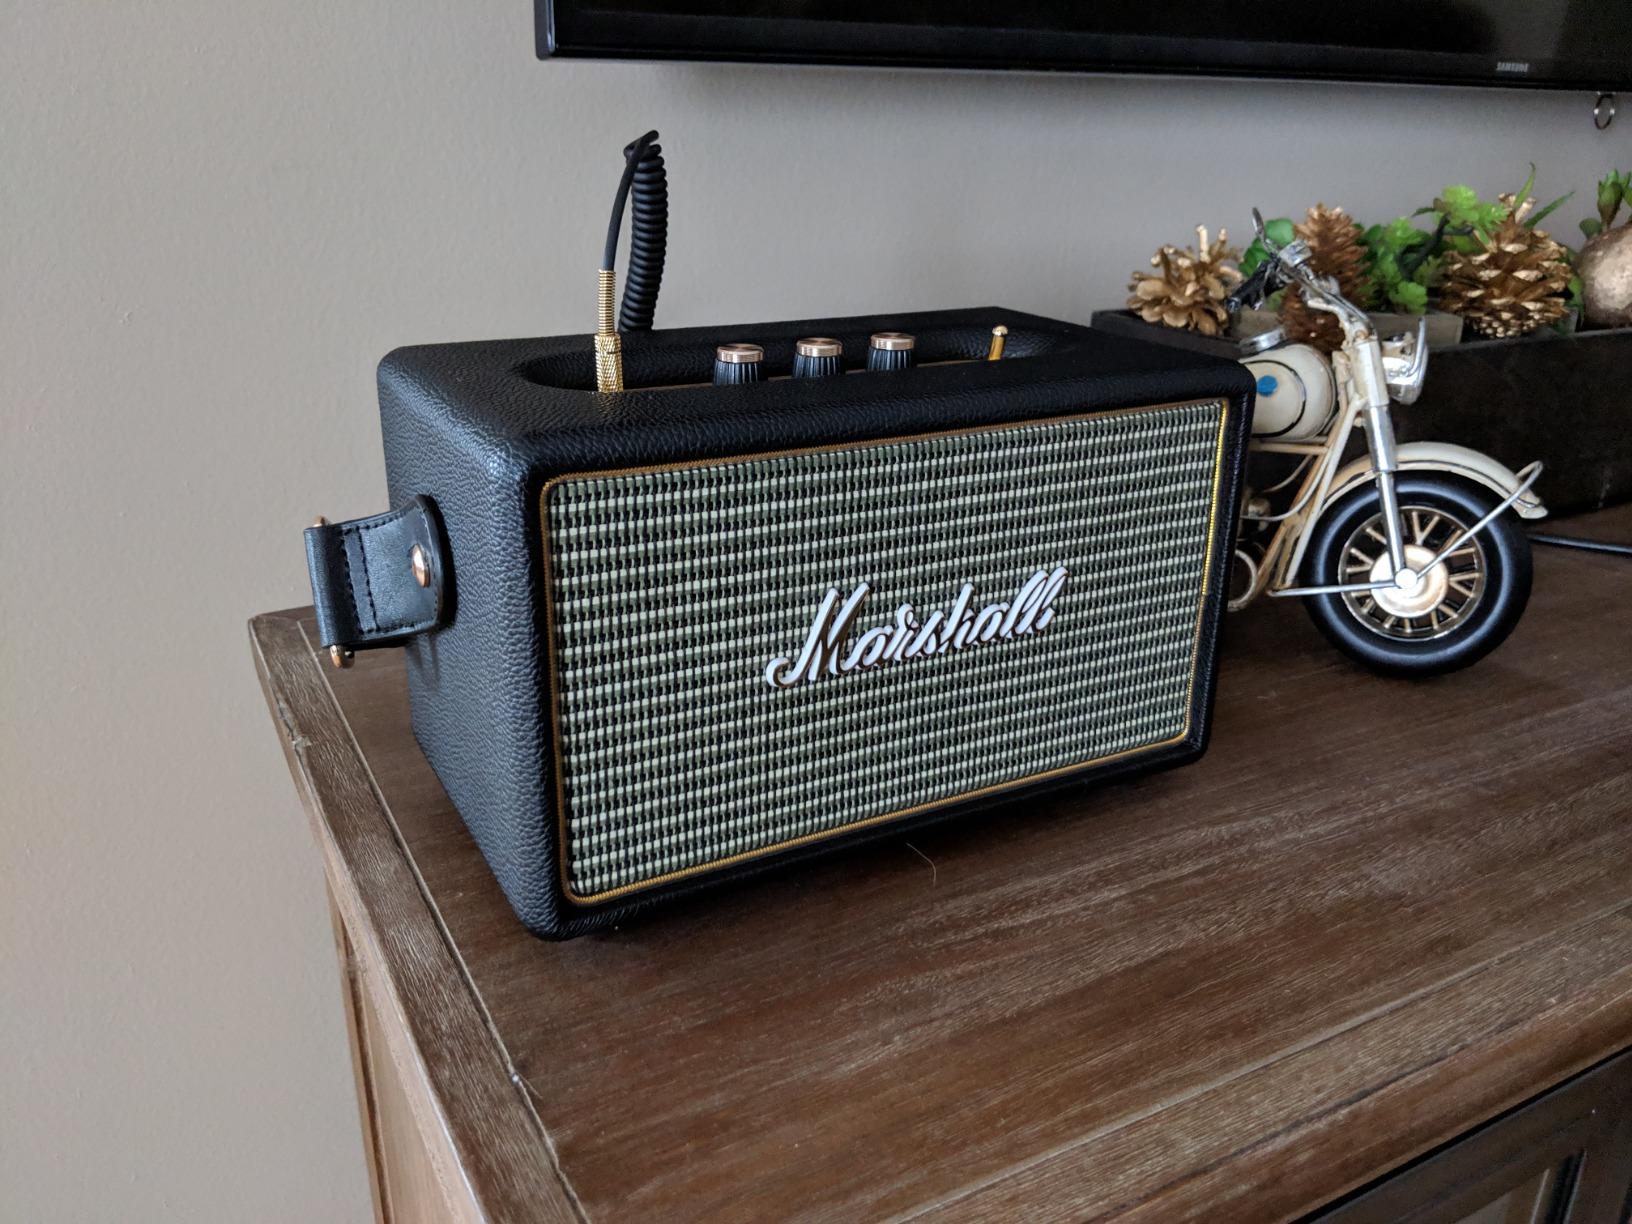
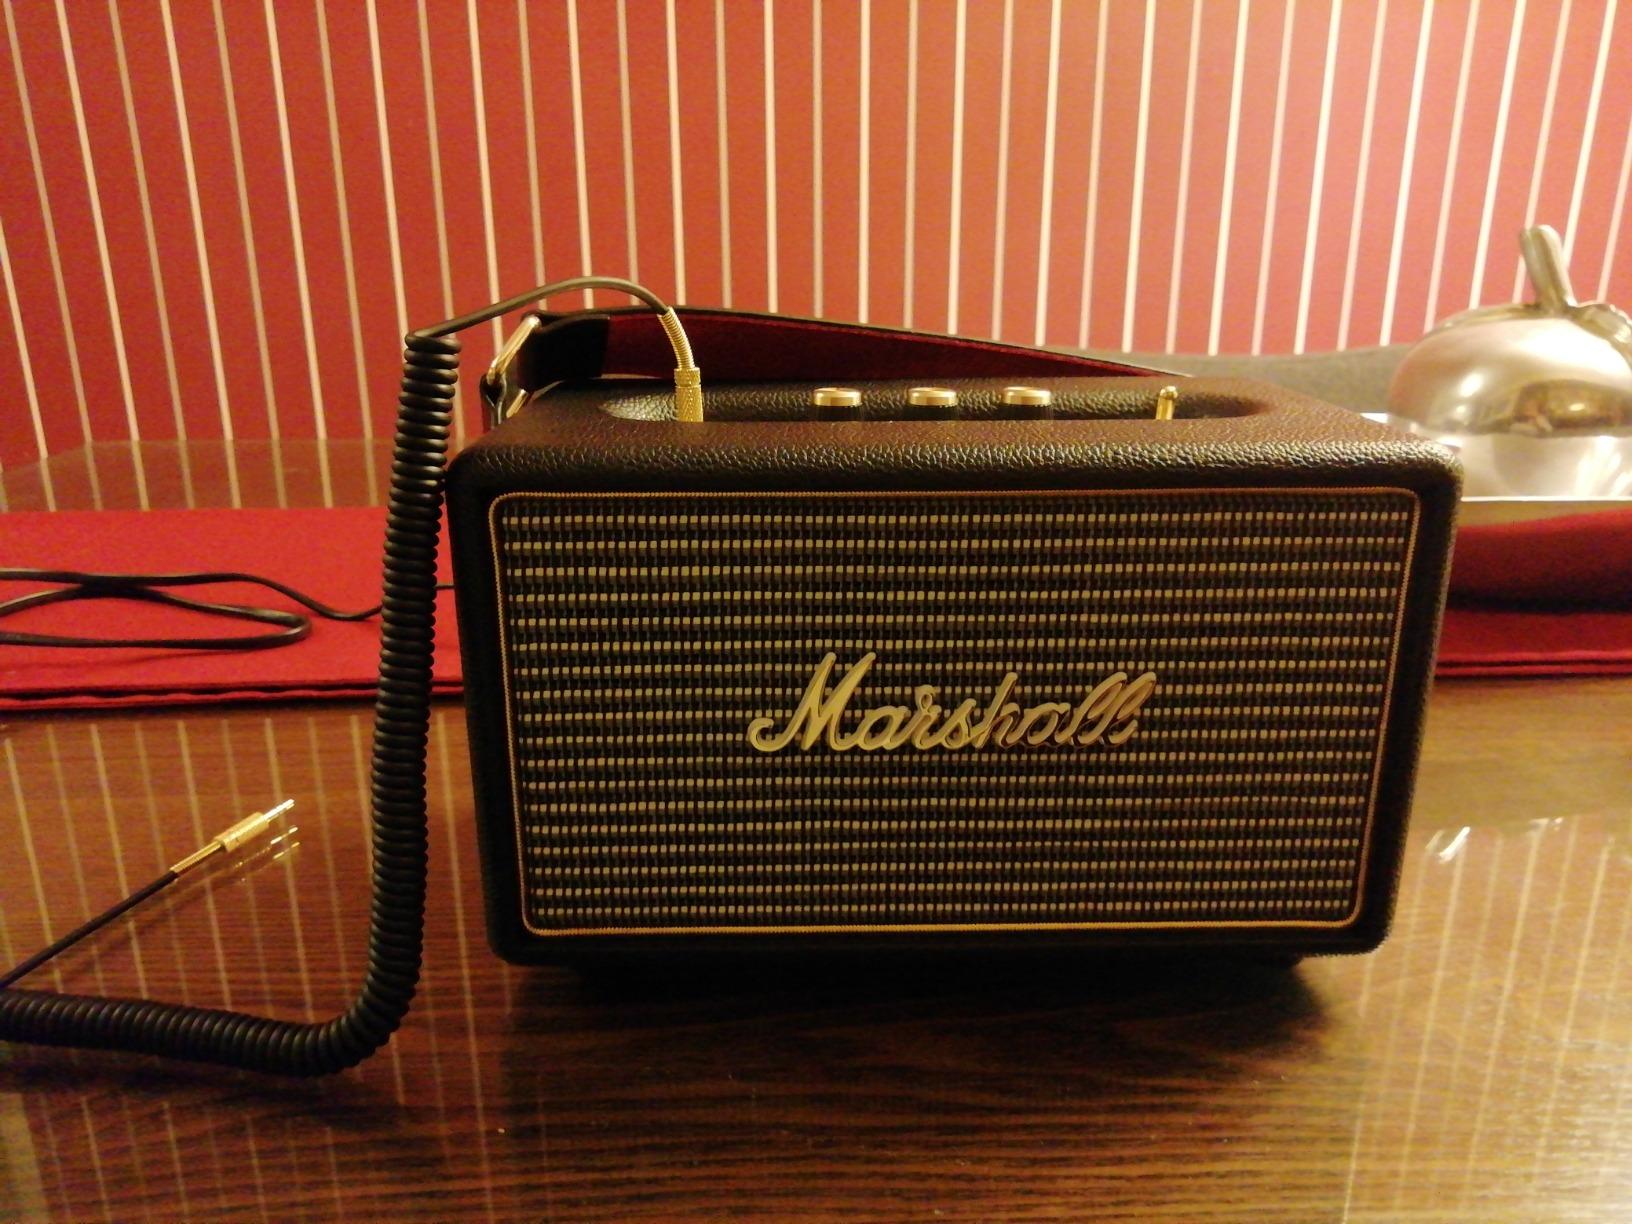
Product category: speaker
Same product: yes